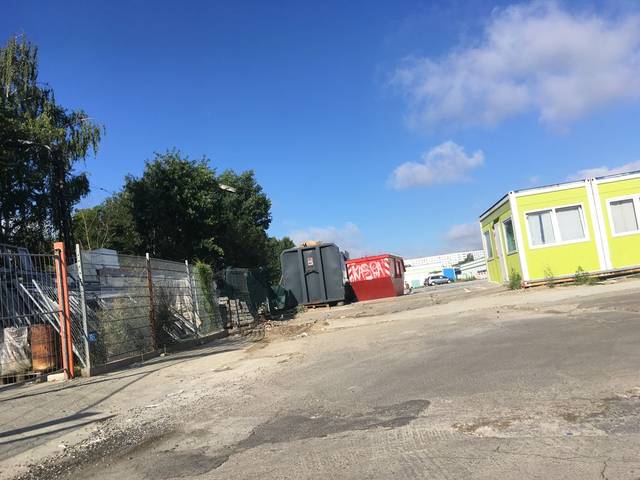
Region: Germany
Coordinates: 52.529, 13.494